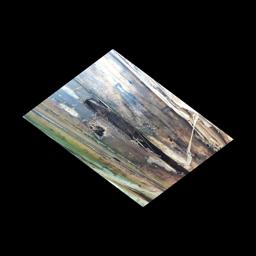
Label: PSEUDOSTEM WEEVIL